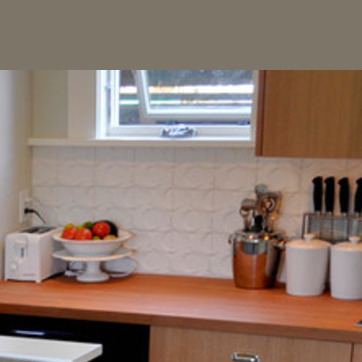
Material: tile